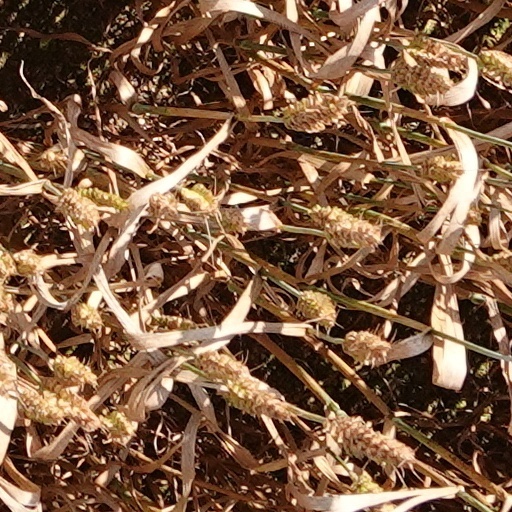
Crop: wheat